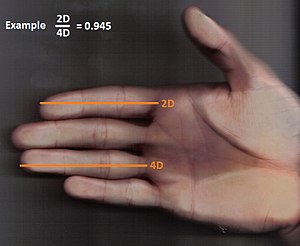
Fingerlængdeforholdet
Hånd hvor pegefingeren er kortere end ringfingeren, hvilket givet et lavt fingerlængdeforhold, hvilket tyder på en påvirkning af et højt testosteronindhold i livmoderen.
"Fingerlængdeforholdet er forholdet mellem længden af forskellige fingre målt fra hvor den enkelte finger er fæstet til hånden og til fingerspidsen. Det er af visse forskere hævdet, at særlig forholdet mellem to fingre, pegefingeren og ringfingeren bestemmes af størrelsen af den mængde af androgen, eksempelvis testosteron, som personen har været udsat for under fosterstadiet i kvindens livmoder, og at dette forhold kan anvendes som en grov målestok for androgen påvirkningen før fødslen. Et lavt forhold mellem længden af pegefinger og ringfinger peger på, at fosteret har været udsat for større mængder androgen i fosterstadiet. Forholdet mellem pege- og ringfinger benævnes også 2D:4D ratio efter engelsk, hvor 'D' står for ""digit"". Forholdet beregnes ved at dividere længden af pegefingeren med ringfingerens længde. En pegefinger, der er længere end ringfingeren, giver et forhold på mere end 1, og en længere ringfinger giver et forhold på under 1.